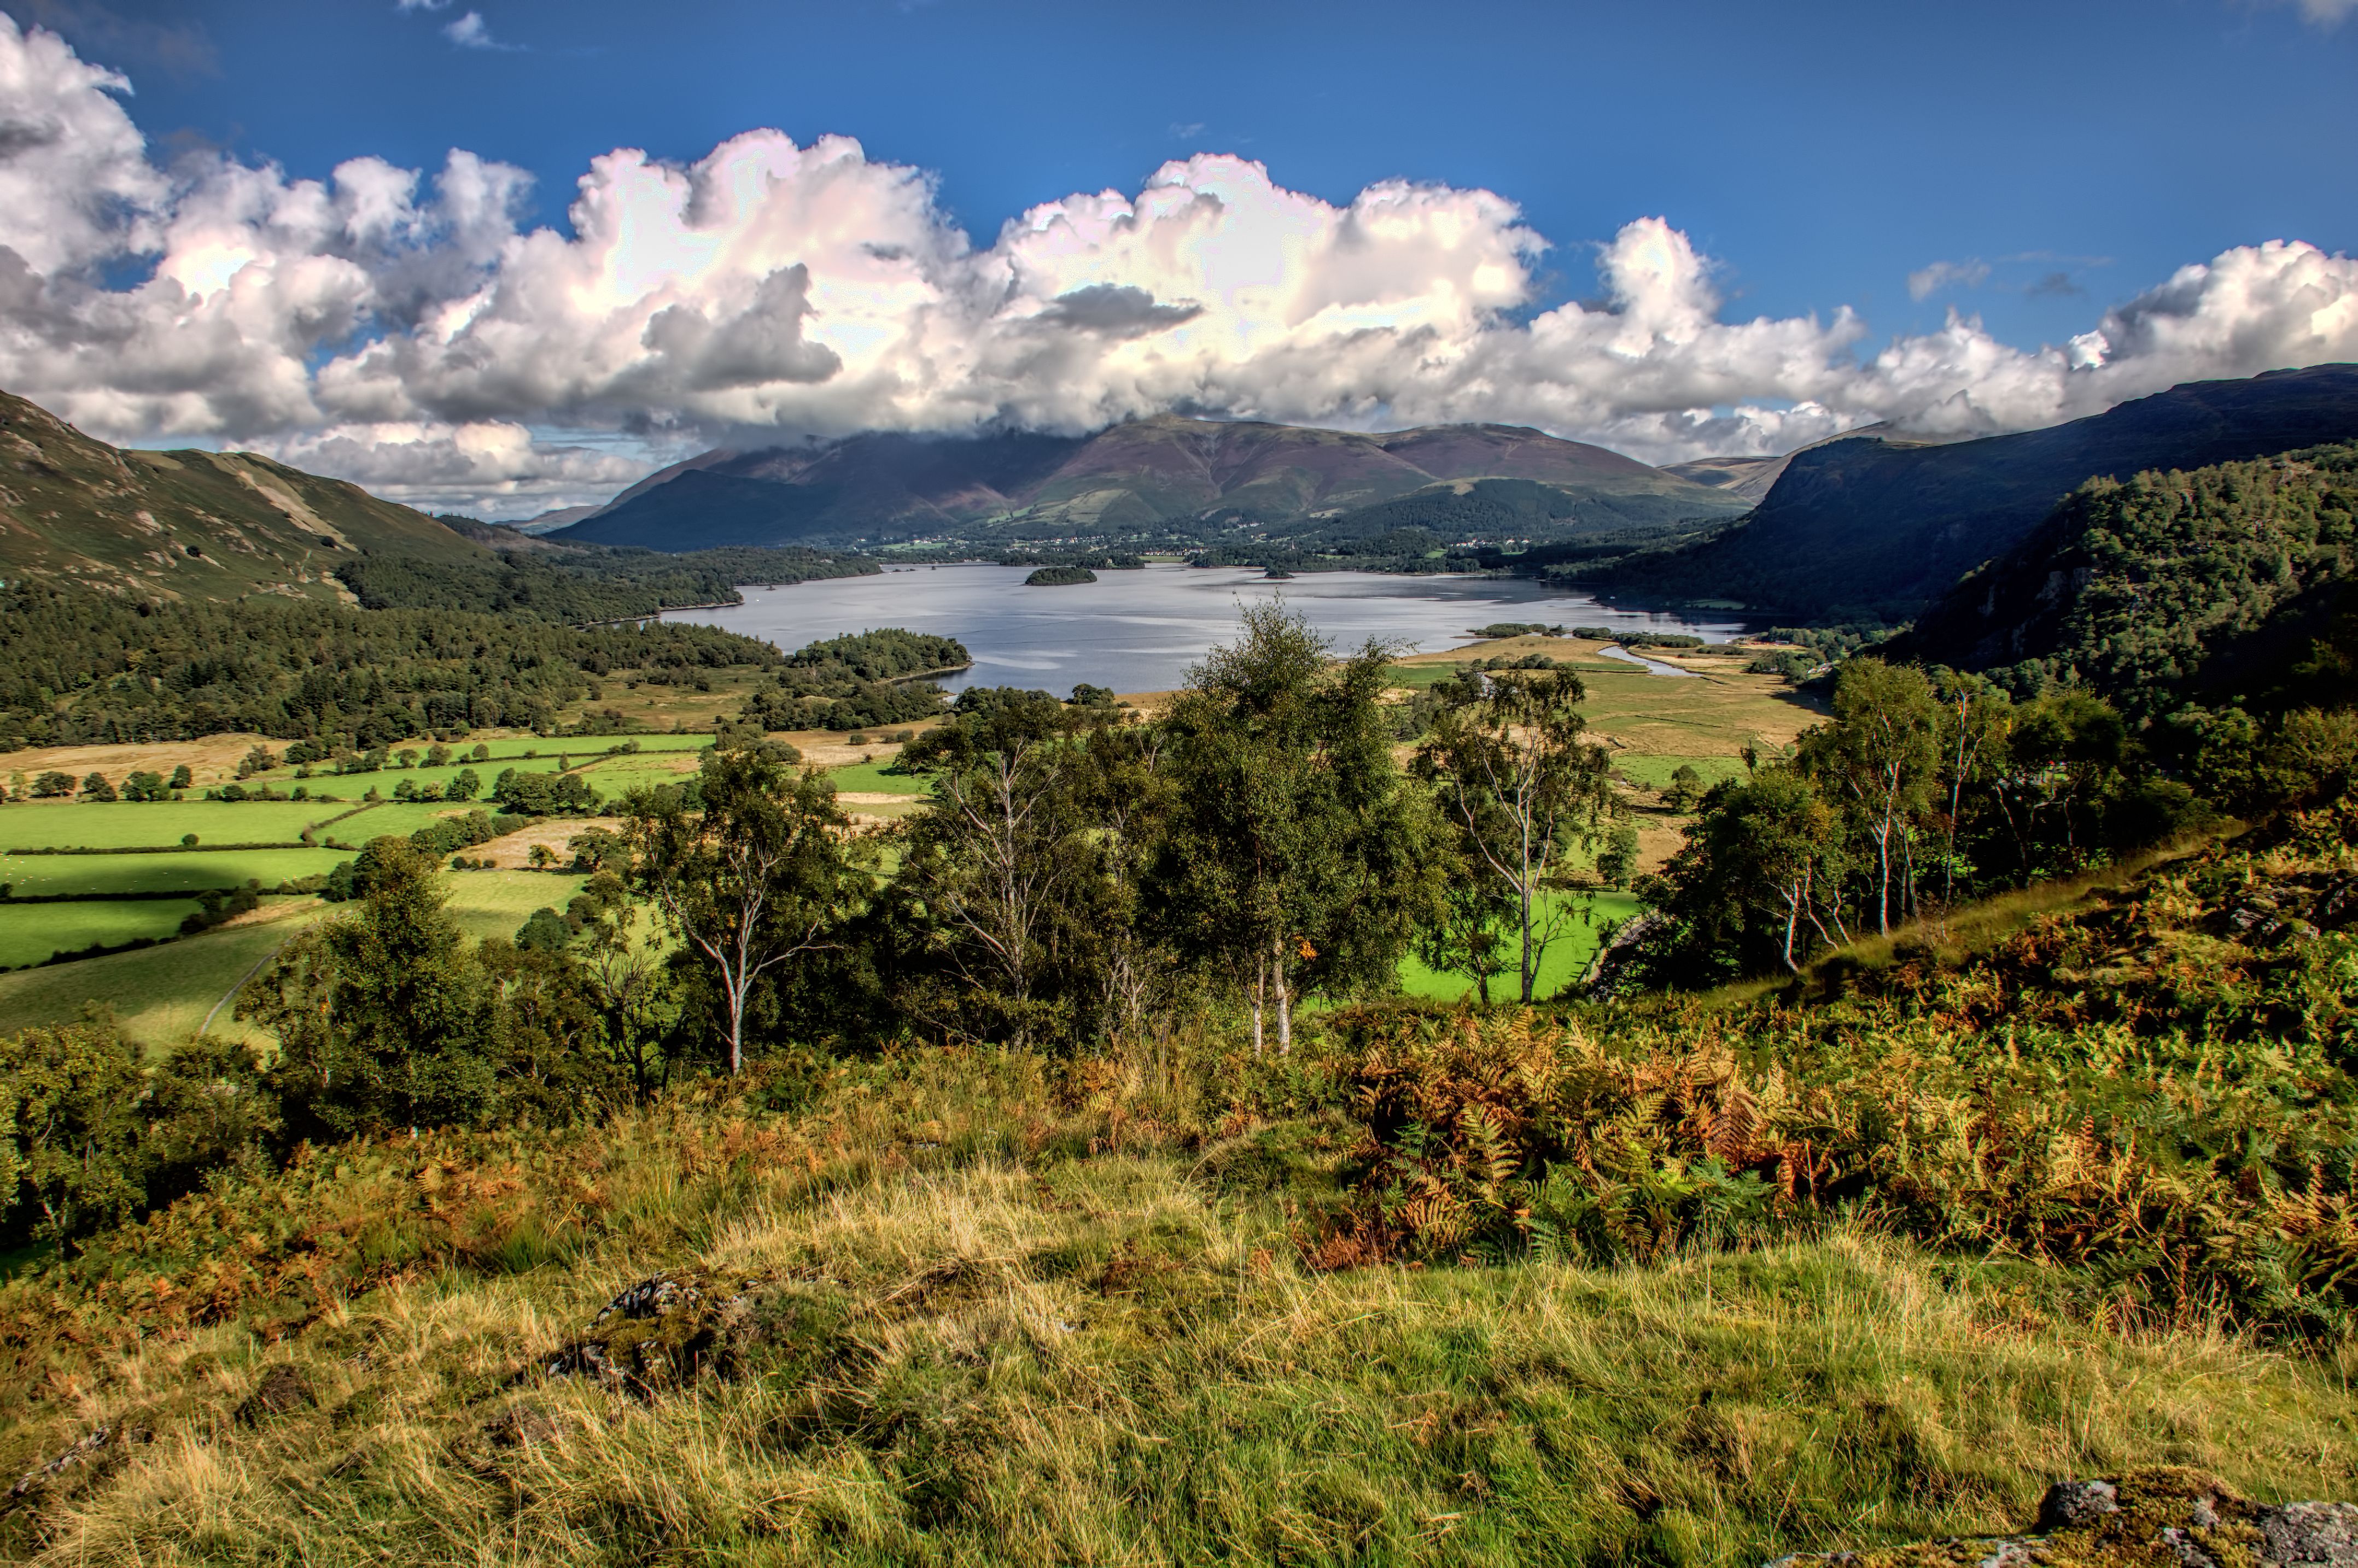
landscape, wilderness, mountain, meadow, hill, lake, valley, mountain range, pasture, agriculture, highland, ridge, plain, alps, grassland, plateau, fell, loch, ecosystem, borrowdale, lakedistrict, grangecrags, rural area, landform, geographical feature, mountainous landforms